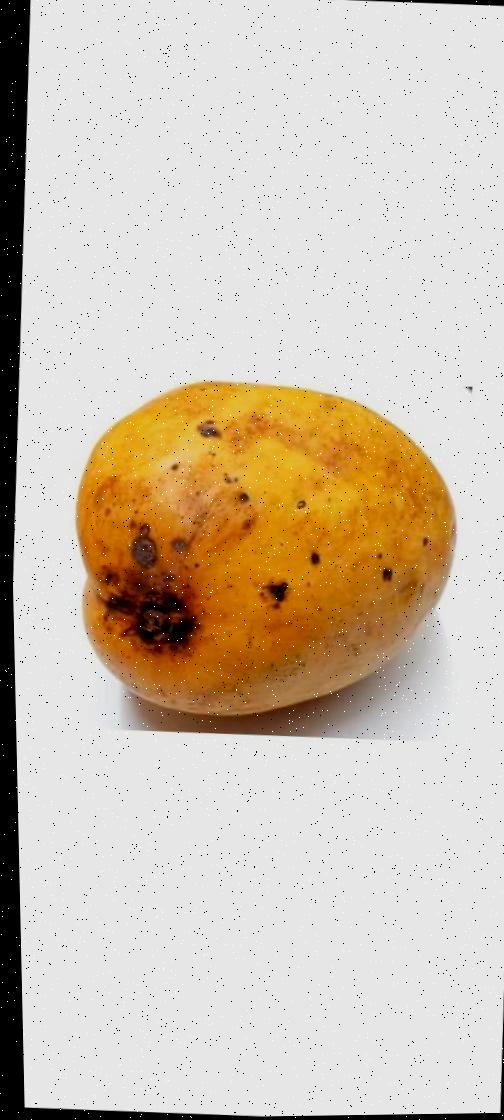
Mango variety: Bari-11